Volkswagen 1-litre car

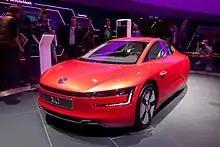
Volkswagen XL1

The "XL1" is the third iteration of the Volkswagen 1-litre car, unveiled at the 2011 Qatar Motor Show. The diesel plug-in hybrid prototype is branded as a "Super Efficient Vehicle" (SEV).